Rubroshorea leprosula

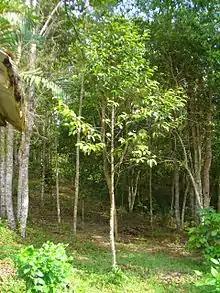
"Rubroshorea leprosula" plantation in Samboja Lestari area

"Rubroshorea leprosula" is one of the fastest growing Dipterocarp species up to about its twentieth year, when it is surpassed by other Dipterocarps. "R. leprosula" can grow in a variety of site conditions with flat topography. It is found throughout hilly areas, frequently on well-drained soil, on deep clay soils or swampy soil in the mixed Dipterocarp forest of lowlands and hill up to above sea level, but it is a strongly light-demanding species.